Sacha Gervasi

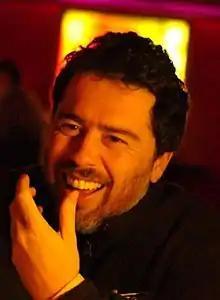
Gervasi during the filming of "Anvil! The Story of Anvil"

Alexander Simon "Sacha" Gervasi (born 1966) is a British director, screenwriter and former journalist.